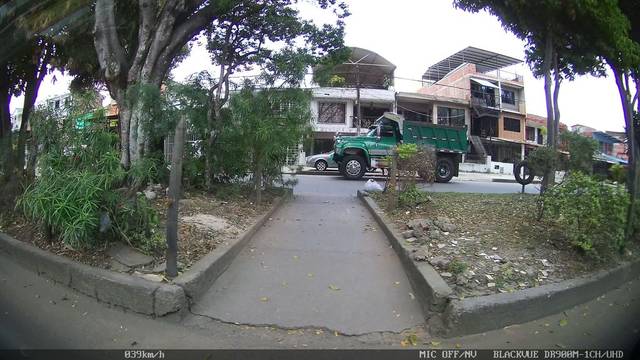
Region: Colombia
Coordinates: 3.411, -76.514